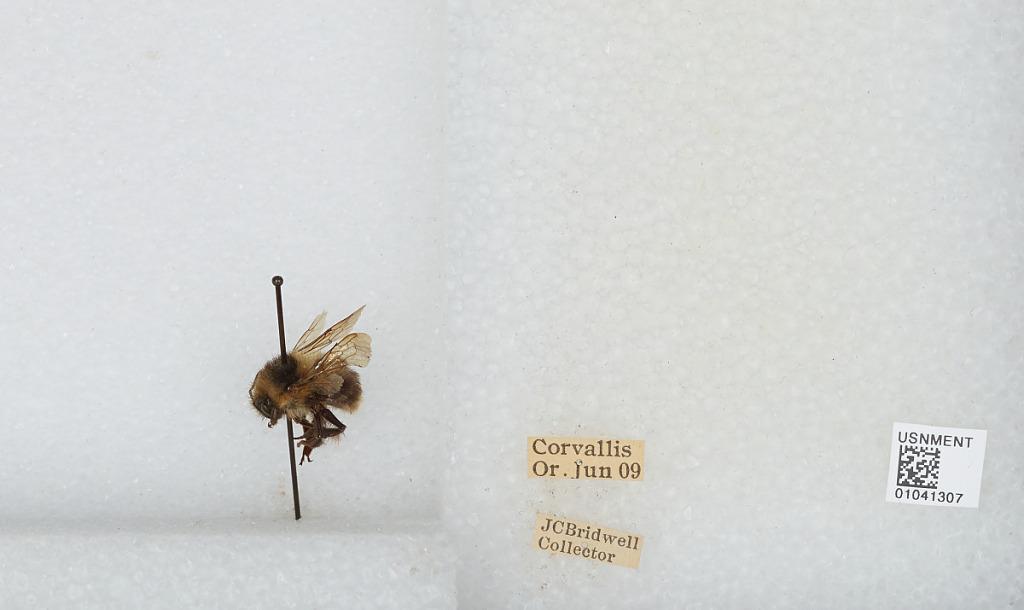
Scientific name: Bombus sp.
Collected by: J. Bridwell
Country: United States
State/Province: Oregon
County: Benton
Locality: Corvallis
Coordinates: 44.57, -123.28